Fabian Brunnström

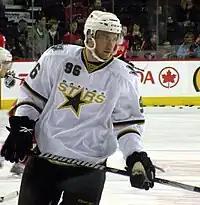

In 2007–08, Brunnström began garnering attention from the NHL while playing in the top-tier Elitserien with Färjestads BK. Undrafted by an NHL club, he was an unrestricted free agent in the NHL. Negotiations with Brunnström came to a head towards the end of the season, with the Detroit Red Wings, Montreal Canadiens, Toronto Maple Leafs and Vancouver Canucks widely considered to be the initial front-runners in landing him. Canucks general manager Dave Nonis was reportedly close to signing Brunnström, but was fired before the deal could take place.